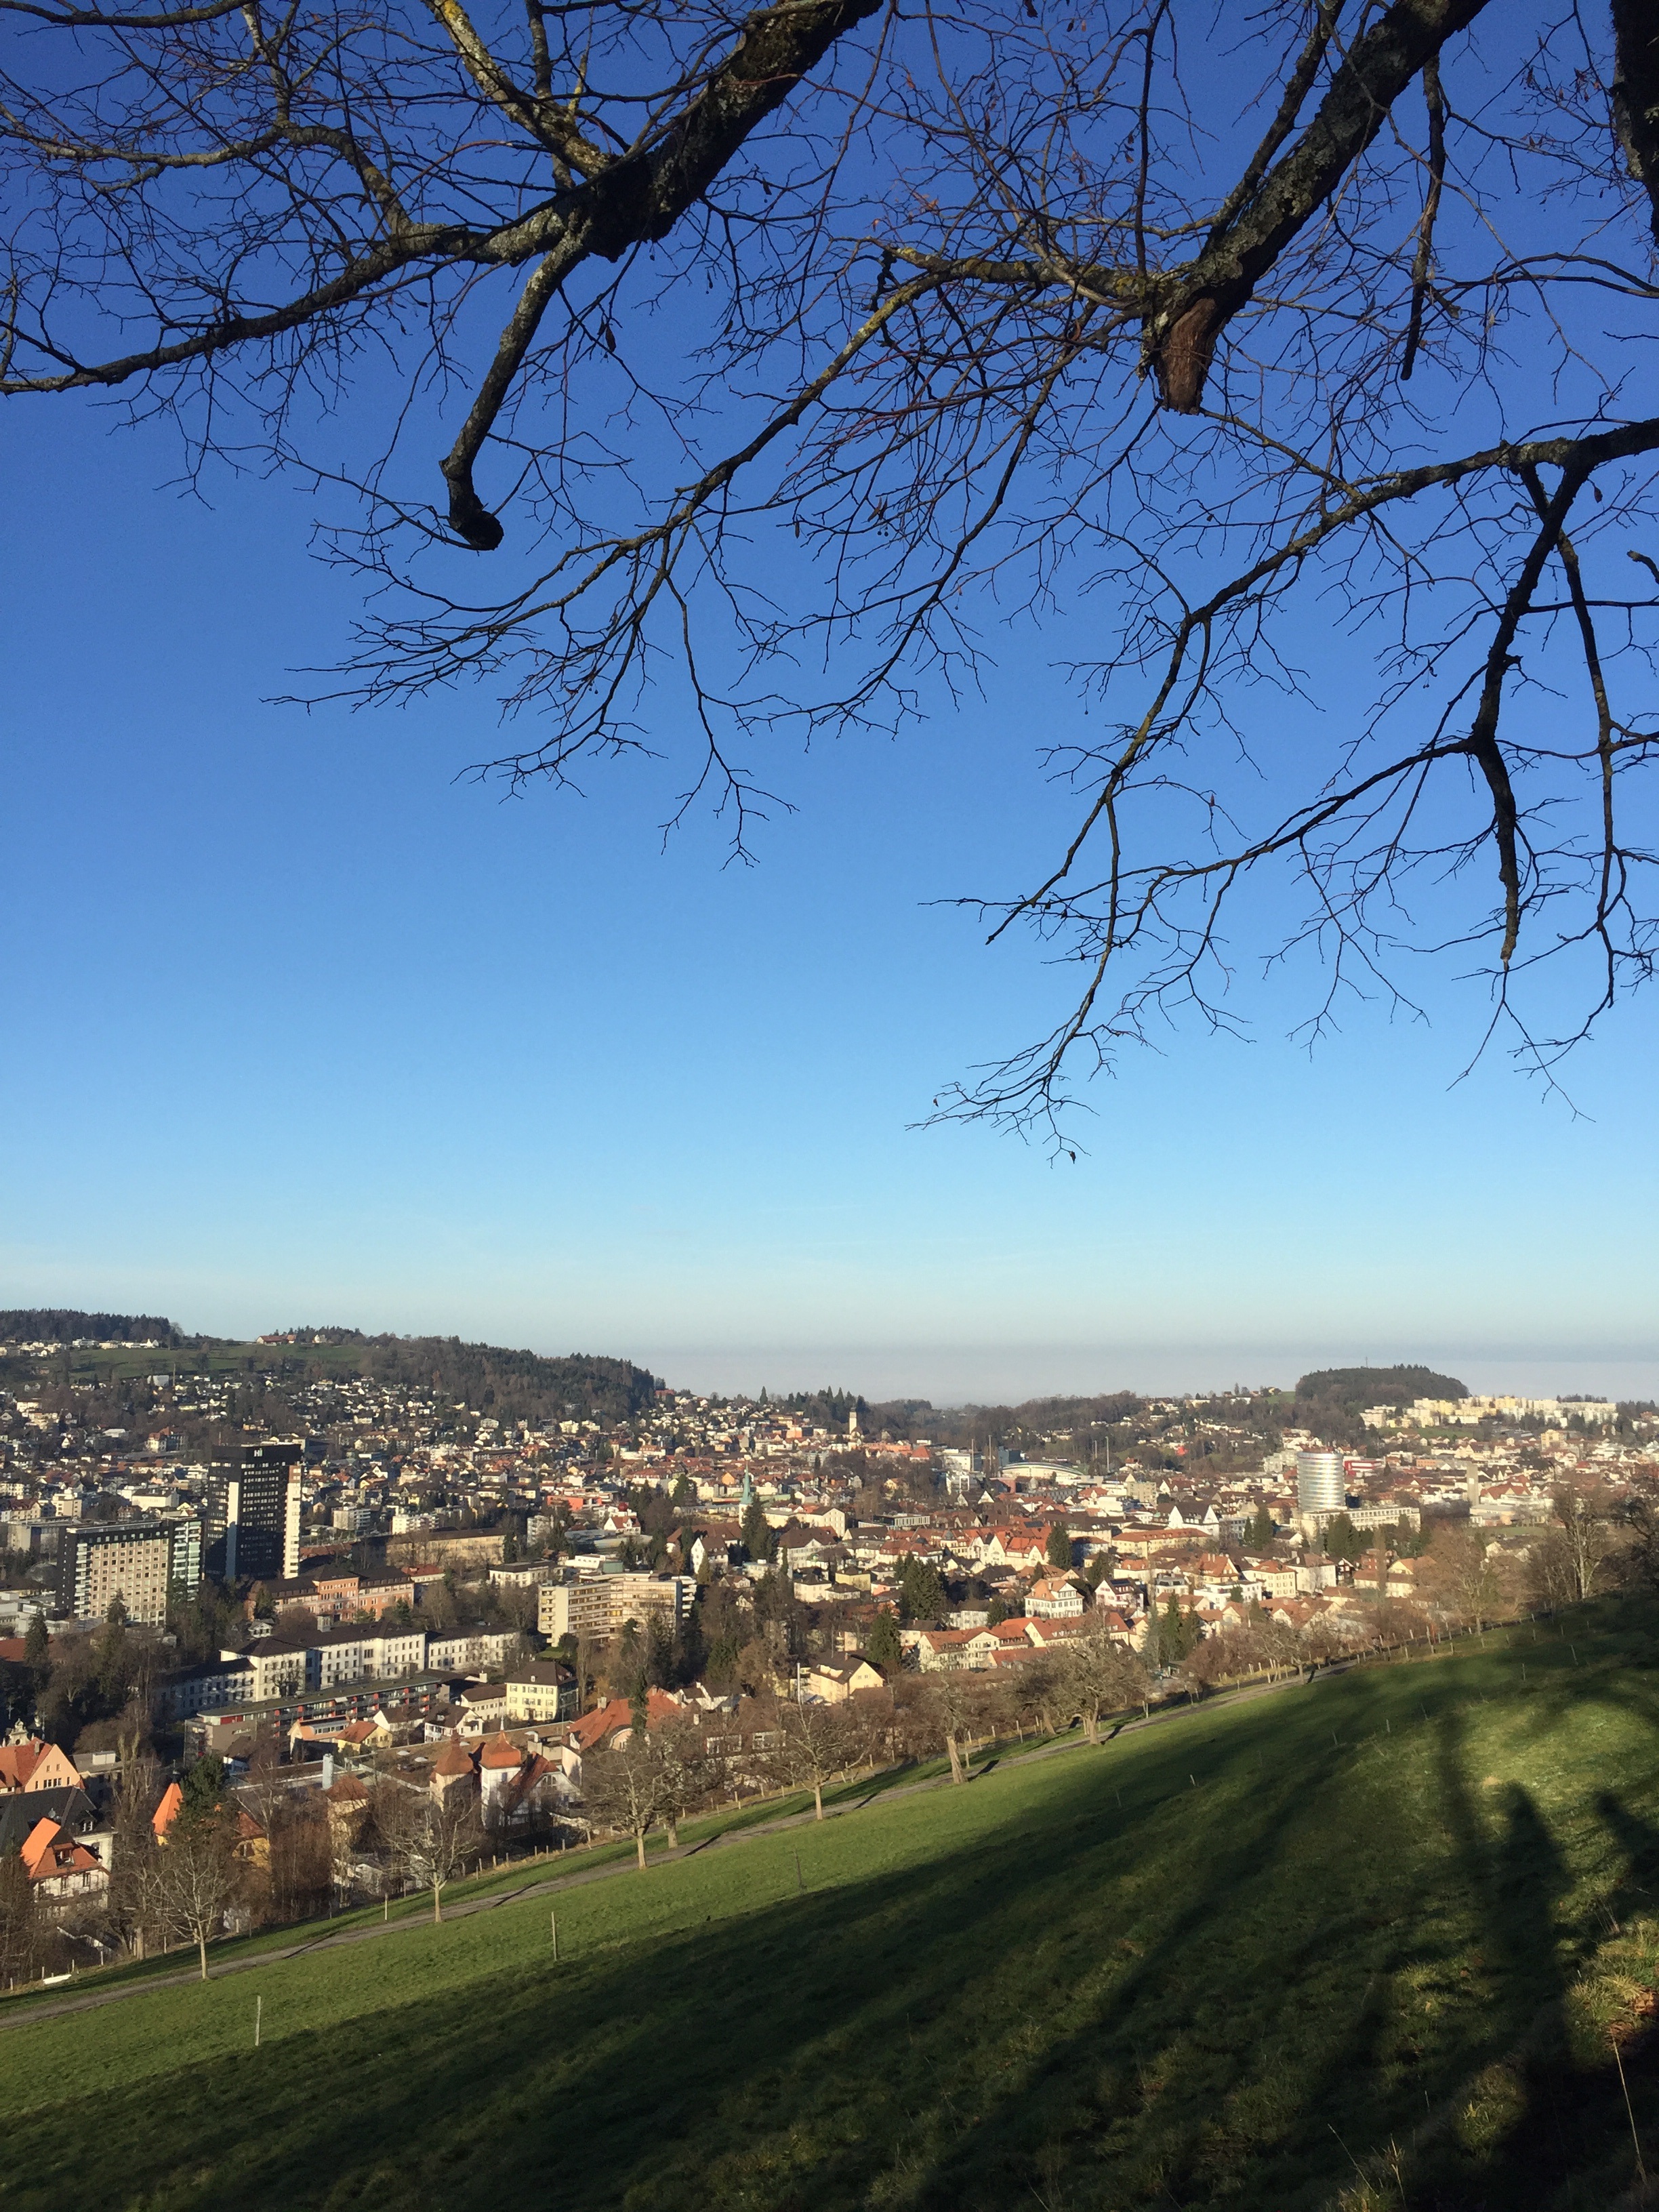
landscape, tree, nature, grass, horizon, mountain, cloud, plant, sky, sunlight, morning, leaf, hill, flower, cityscape, dusk, evening, autumn, outlook, rural area, distant view, foresight, atmospheric phenomenon, woody plant